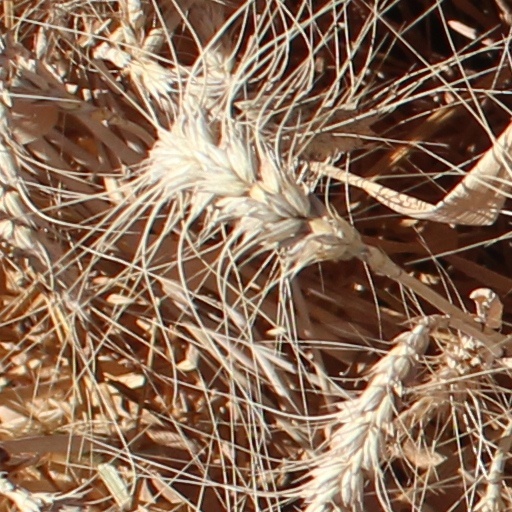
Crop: wheat